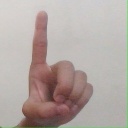
अक्षर: ड